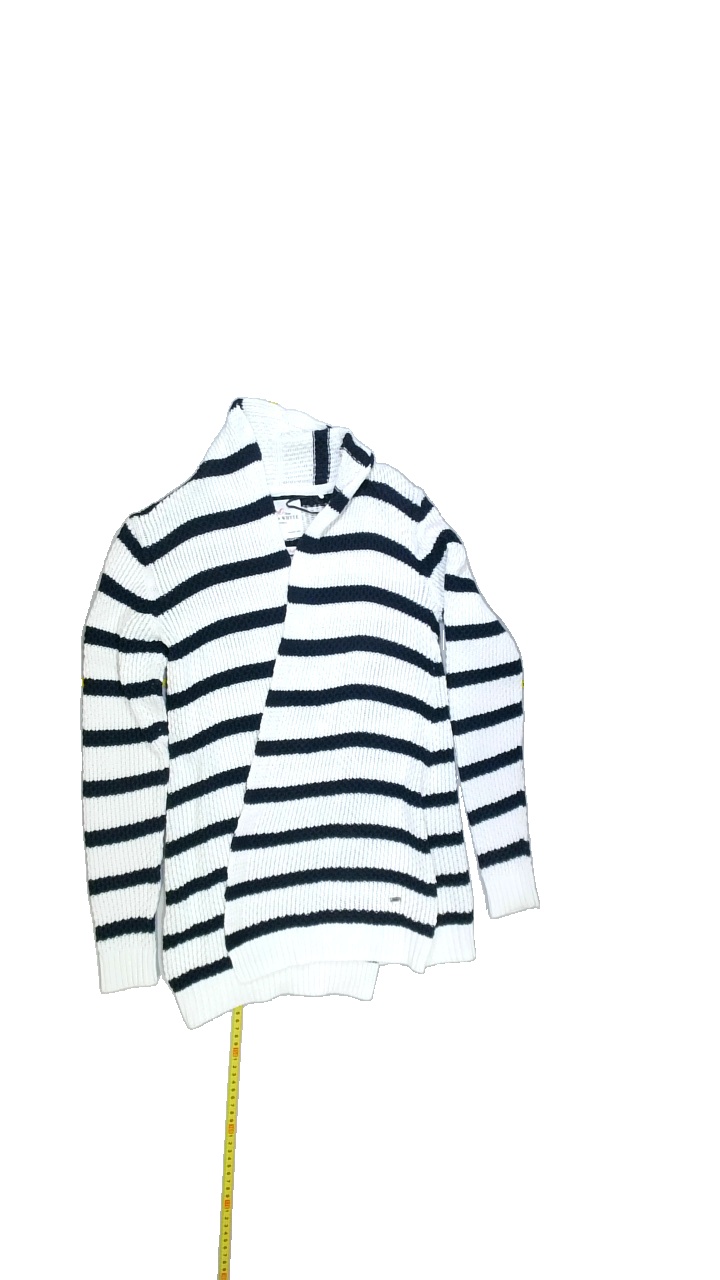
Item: Cardigan (Ladies)
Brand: Holly And Whyte (lindex)
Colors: Blue, White
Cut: Regular
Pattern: Striped
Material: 100%cotton
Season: All
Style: No trend
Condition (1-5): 4
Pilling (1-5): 3
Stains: No
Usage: Export
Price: <50